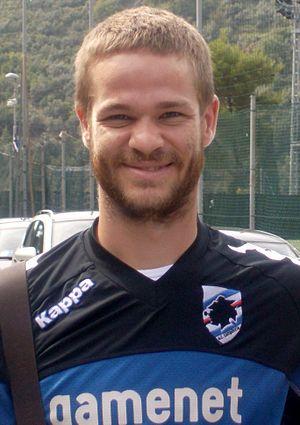
Jonathan Rossini est un footballeur international suisse né le 5 avril 1989 à Giubiasco. Il joue au poste de défenseur et évolue actuellement en Italie à Livourne en Serie B ou il est prêté par Sassuolo.